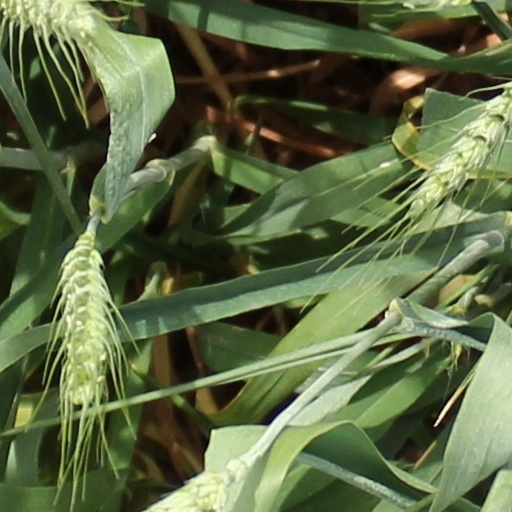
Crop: wheat